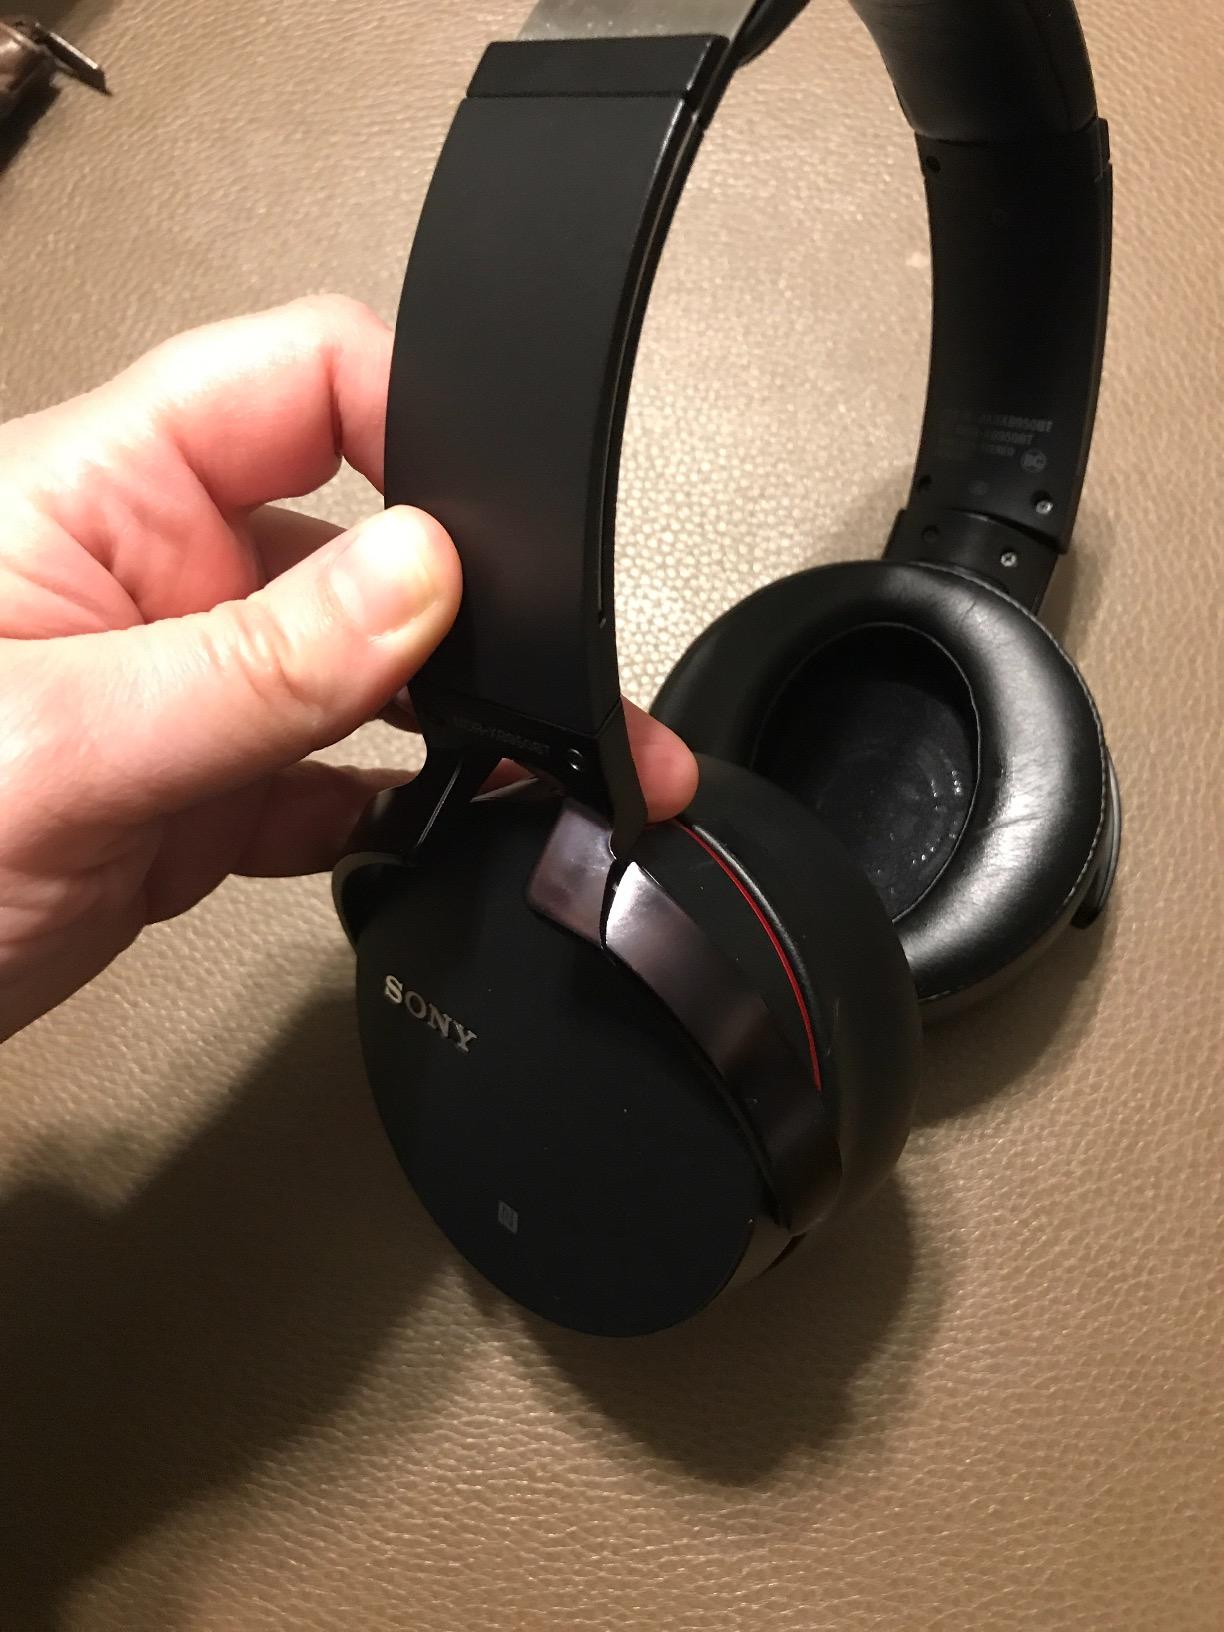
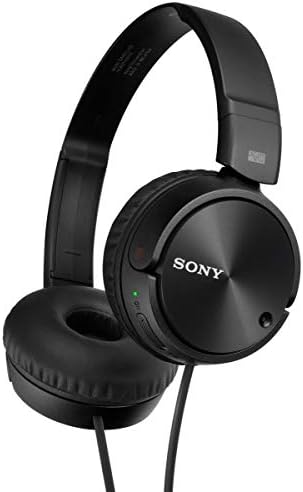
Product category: headphones
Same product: no